Infectious diseases (athletes)

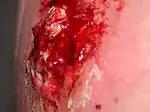

MRSA refers to a resistant variation of a common bacterium which has evolved to survive beta-lactam antibiotics, including penicillin and methicillin. First discovered in the UK in 1961, it is now worldwide. It is popularly referred to as a "superbug", more appropriately as multiple resistant Staphylococcus aureus. It most commonly colonizes the anterior third of the nasal cavity and otherwise healthy people may carry MRSA without symptoms, from weeks to years.